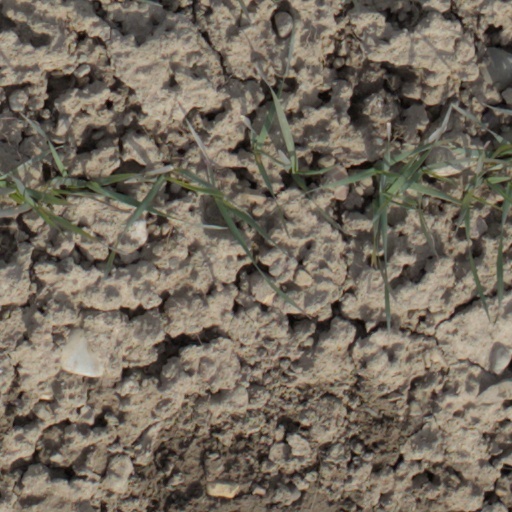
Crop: wheat